Natthaphon Narkphanit

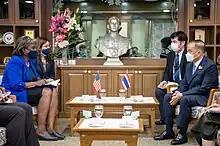
NSC Secretary-General Nattaphon (right) with US ambassador to the UN, Linda Thomas-Greenfield discussed working together on the COVID-19 response, human rights, and regional humanitarian challenges in 2021

Natthaphon previously served in the Royal Thai Army as a Commander of 2nd Infantry Battalion, 31st Infantry Regiment, King Bhumibol's Guard in 1988, later became a teacher at the Royal Thai Army Command and General Staff College and Royal Thai Army War College.